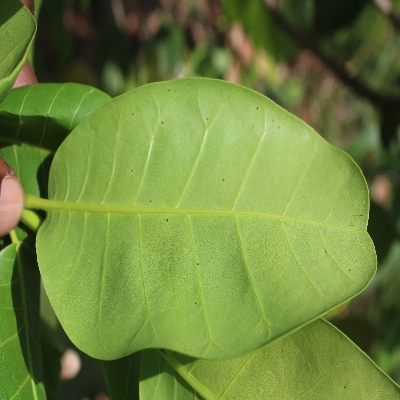
Crop: Cashew
Condition: anthracnose